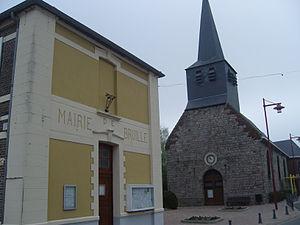
Bruille-lez-Marchiennes Mairie &amp
Bruille-lez-Marchiennes est une commune française située dans le département du Nord, en région Hauts-de-France.